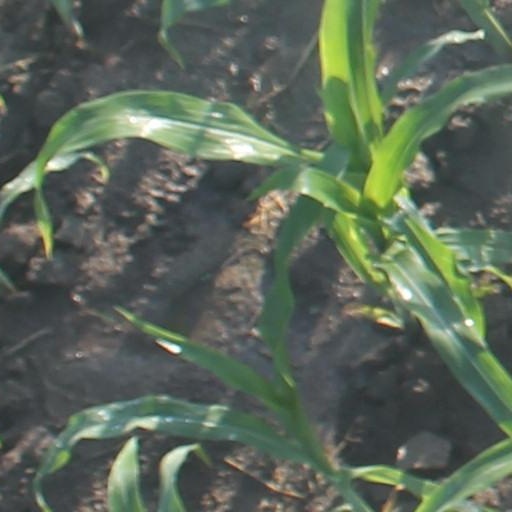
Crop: maize; corn